Town of Walkerville

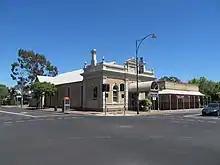
The council chambers of the Town of Walkerville

The following table lists the mayors from South Australian Government Gazettes, LGA reports and Mayoral biographical articles: